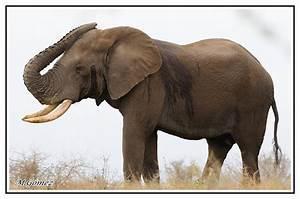
elephant